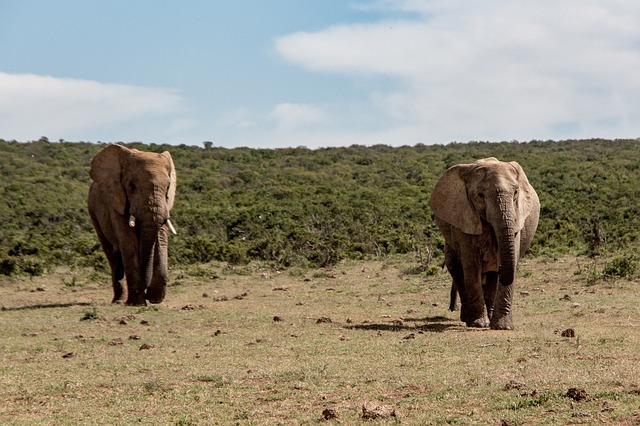
Label: elephant